Steam Horse locomotive

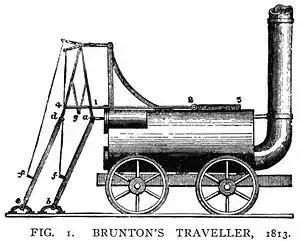
Brunton's "Mechanical Traveller"

The Steam Horse was an early railway steam locomotive constructed by the Butterley Company in Derbyshire in 1813 by William Brunton (1777–1851). Also known as the "Mechanical Traveller", it had a pair of mechanical legs, with feet that gripped the ground behind the engine to push it forwards along the rails at about three miles an hour.